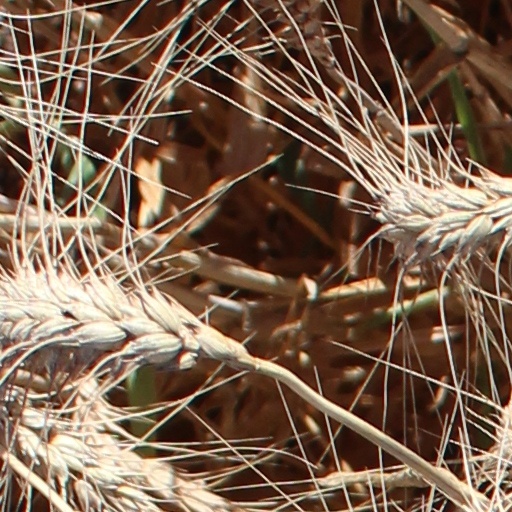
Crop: wheat